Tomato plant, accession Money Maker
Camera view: horizontal (90 deg, fisheye); turntable rotation: 120 degrees
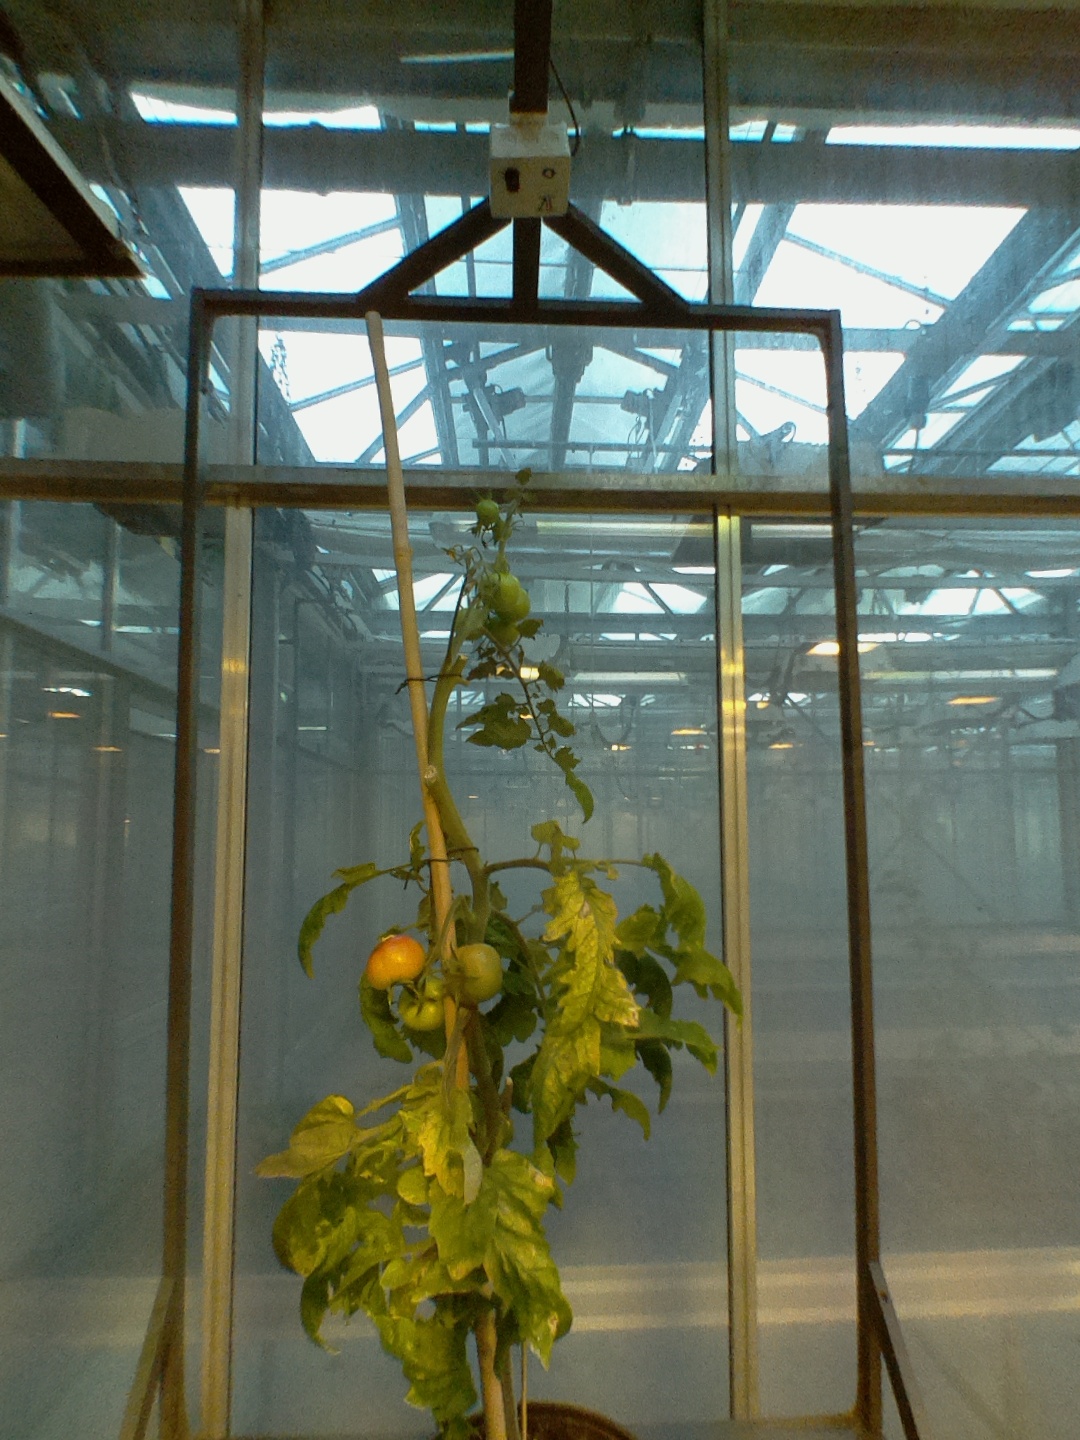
BBCH growth stage 80: fruits start showing typical ripe color (orange -> red)